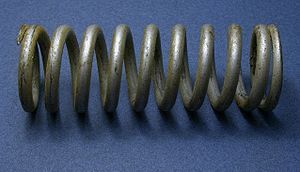
Fjeder
En fjeder
En fjeder er et fleksibelt elastisk objekt, der anvendes til at oplagre mekanisk potentiel energi. Fjedre er typisk fremstillet af fjederstål, men andre metaller og materialer med passende egenskaber ses også anvendt, i ældre tid træ og nu plastic.